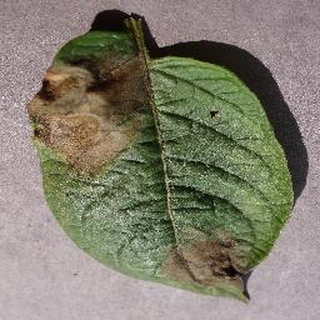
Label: potato_late_blight